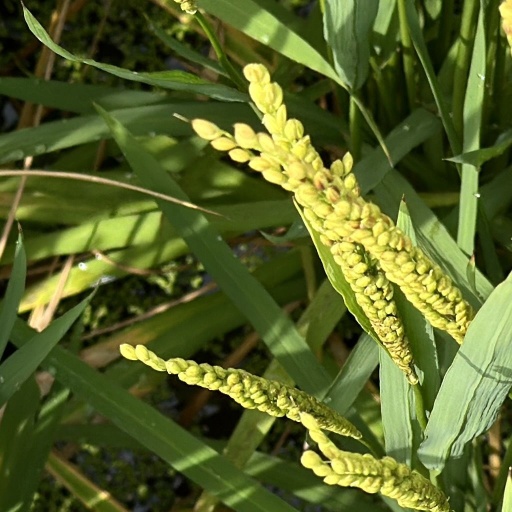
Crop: rice